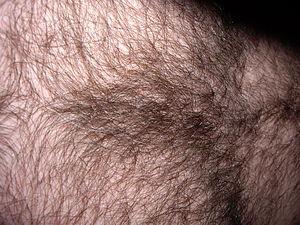
Le poil est à la fois une production filiforme de l'épiderme et l'un des plus petits organes, couvrant partiellement ou intégralement la surface de nombreux êtres vivants végétaux et animaux. Parmi les vertébrés, les poils sont caractéristiques des mammifères, tout en étant présents aussi bien chez les arthropodes que chez les annélides.